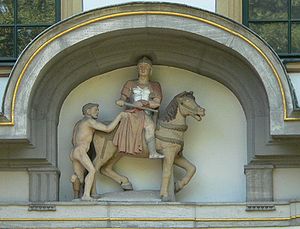
Sankt Morten
st.. Morten
Sankt Morten er en katolsk helgen. Han hedder også Sankt Martin og Martin af Tours og kaldes til tider på dansk Morten Bisp. Han er skytshelgen for husdyr og tiggere og fransk nationalhelgen.